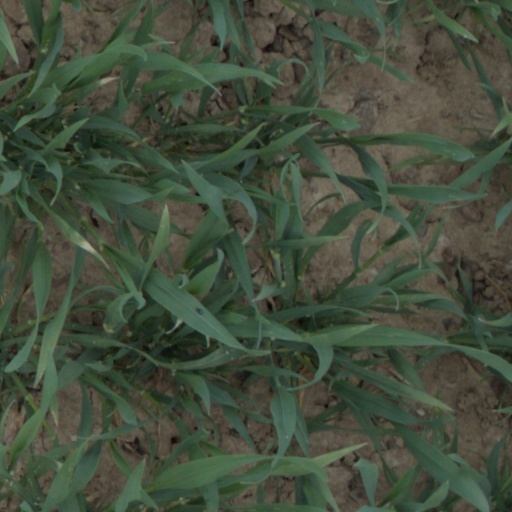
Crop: wheat